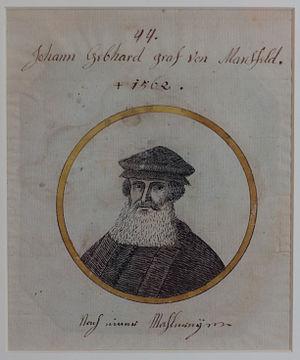
Johann Gérard de Mansfeld-Vorderort, né vers 1525-1530, était archevêque-électeur de Cologne. Il est décédé à Brühl le 2 novembre 1562.